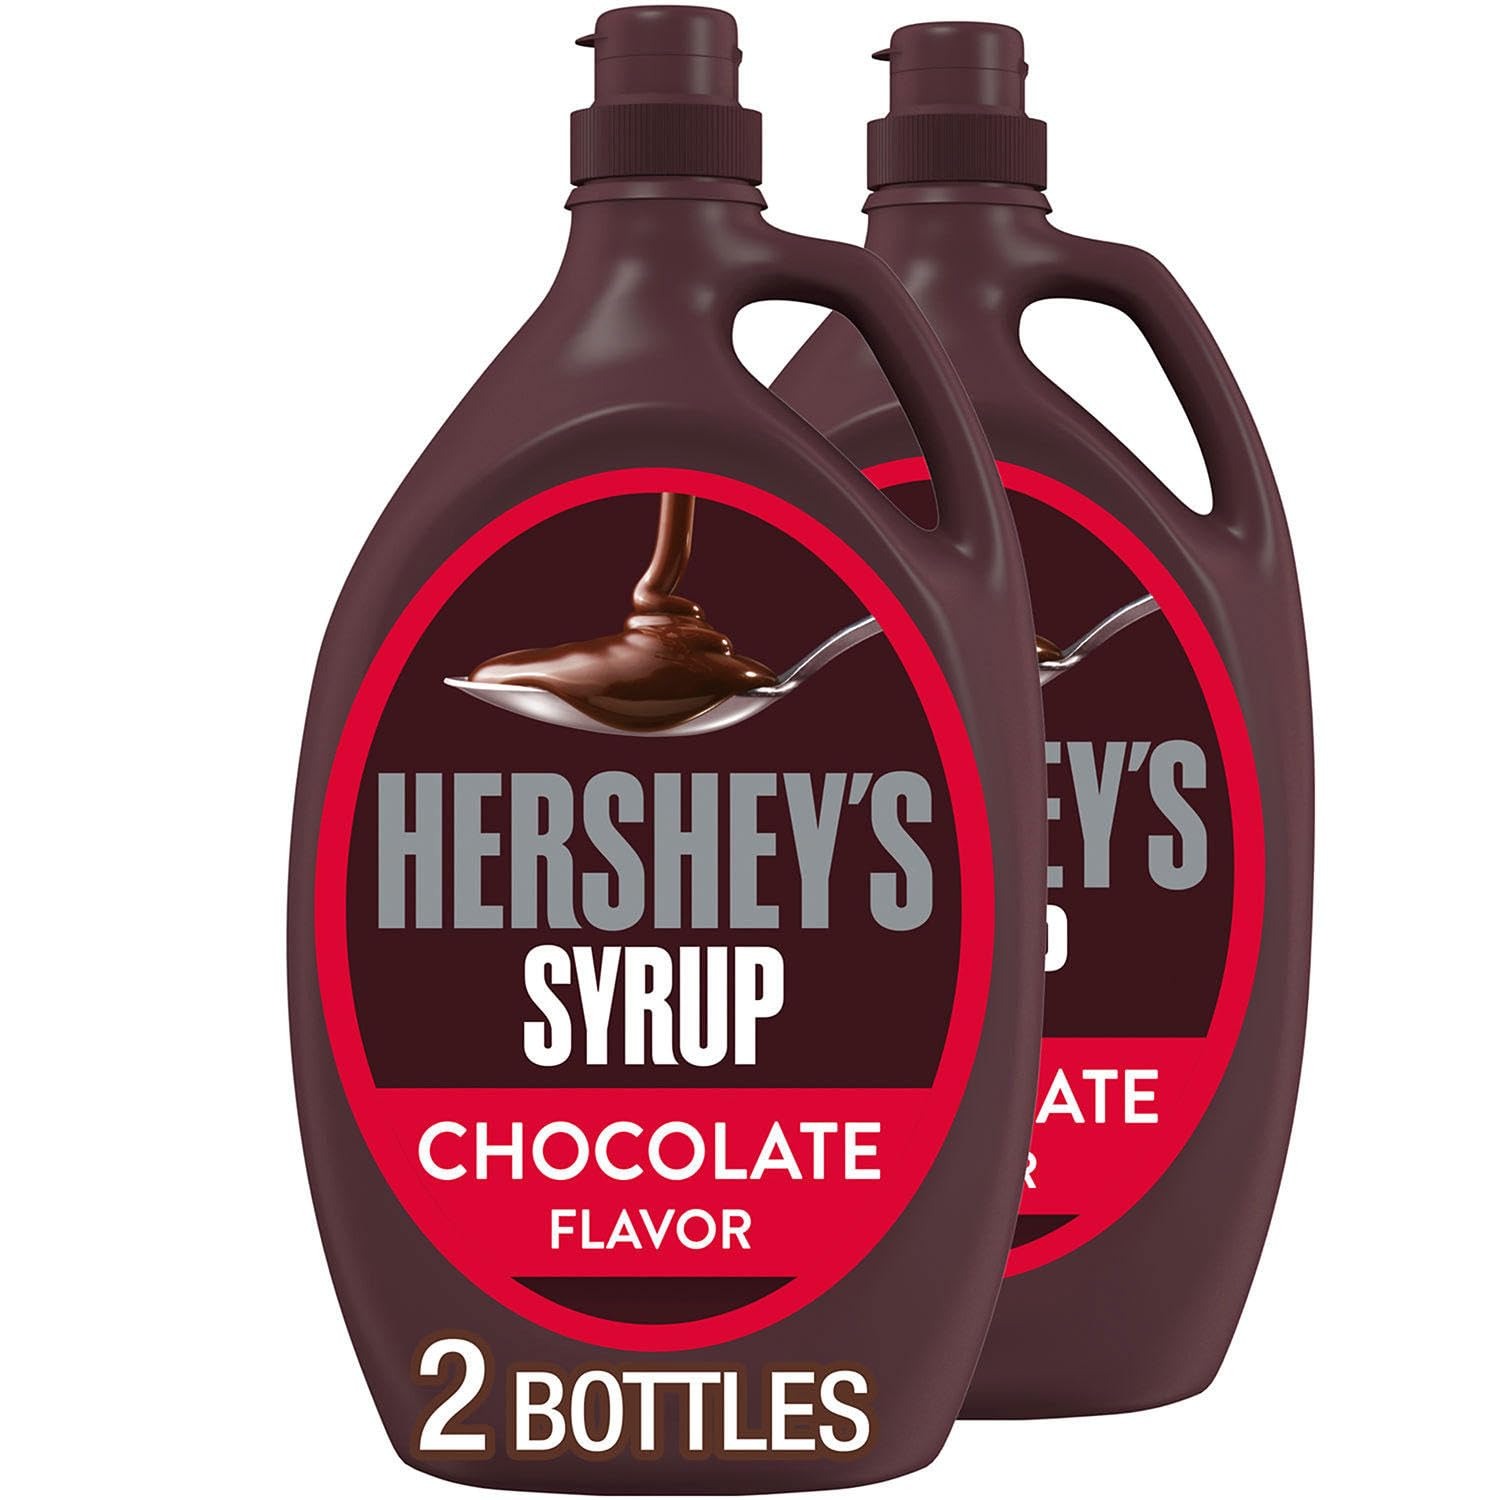
Item Name: Hershey's Syrup, 48-Ounce Container (Pack of 6)
Bullet Point 1: Makes a perfect dessert topping or addition to your afternoon coffee
Bullet Point 2: Genuine chocolate flavor everyone in the office will love
Bullet Point 3: Kosher
Bullet Point 4: Gluten-free syrup
Bullet Point 5: Includes 6 containers of Hershey’s Syrup (48-Ounce container)
Value: 288.0
Unit: Ounce

Price: 15.485